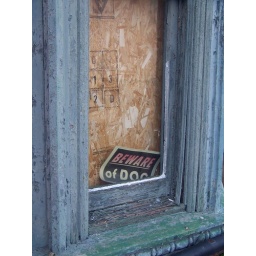
Sign found in old building window